Walter DeLeon

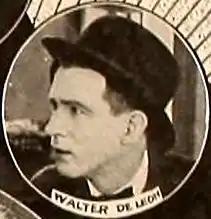
DeLeon from an ad for "Democracy: The Vision Restored" (1920)

Walter DeLeon (May 3, 1884 – August 1, 1947) was an American screenwriter and playwright.